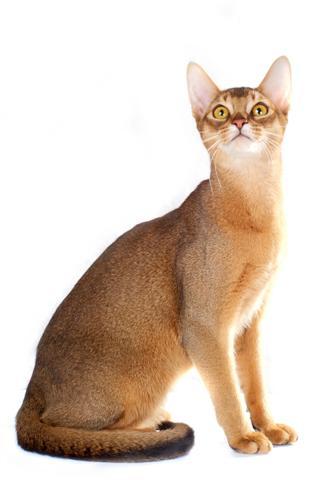
Breed: Abyssinian